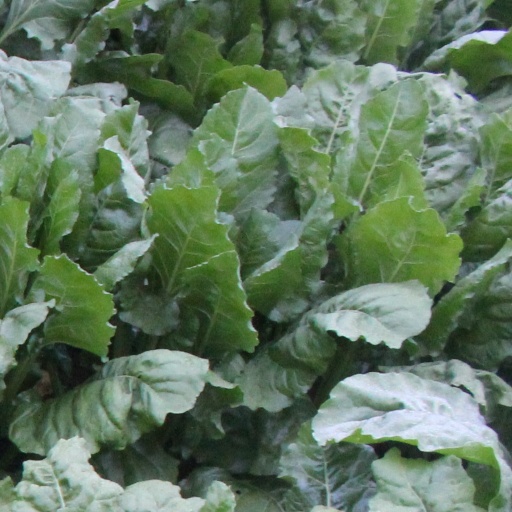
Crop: sugar beet